Carmen Hill

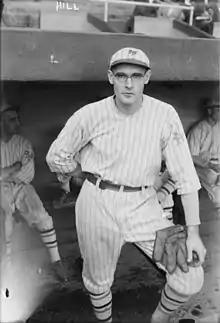
Hill in 1922, with the New York Giants.

Carmen Proctor Hill (October 1, 1895 – January 1, 1990), born in Royalton, Minnesota, was a pitcher for the Pittsburgh Pirates (1915–16, 1918–19 and 1926–29), New York Giants (1922) and St. Louis Cardinals (1929–30).